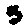
Label: 3